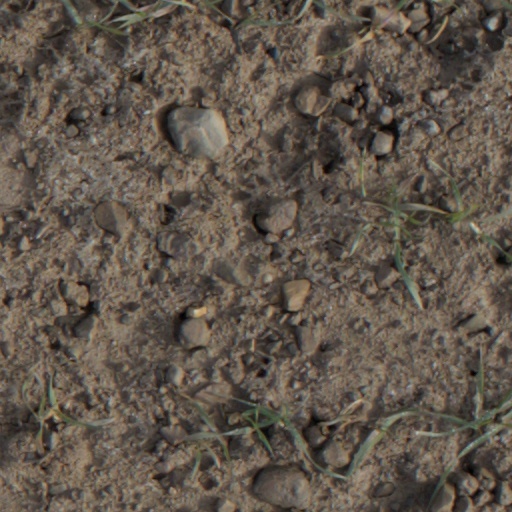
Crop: wheat